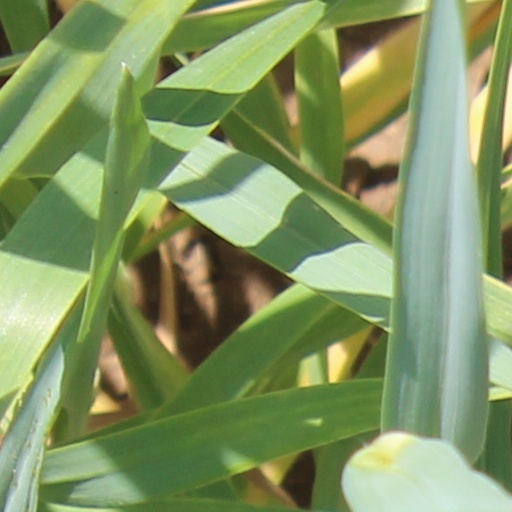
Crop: wheat